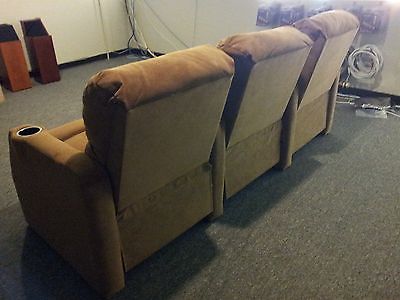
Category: chair